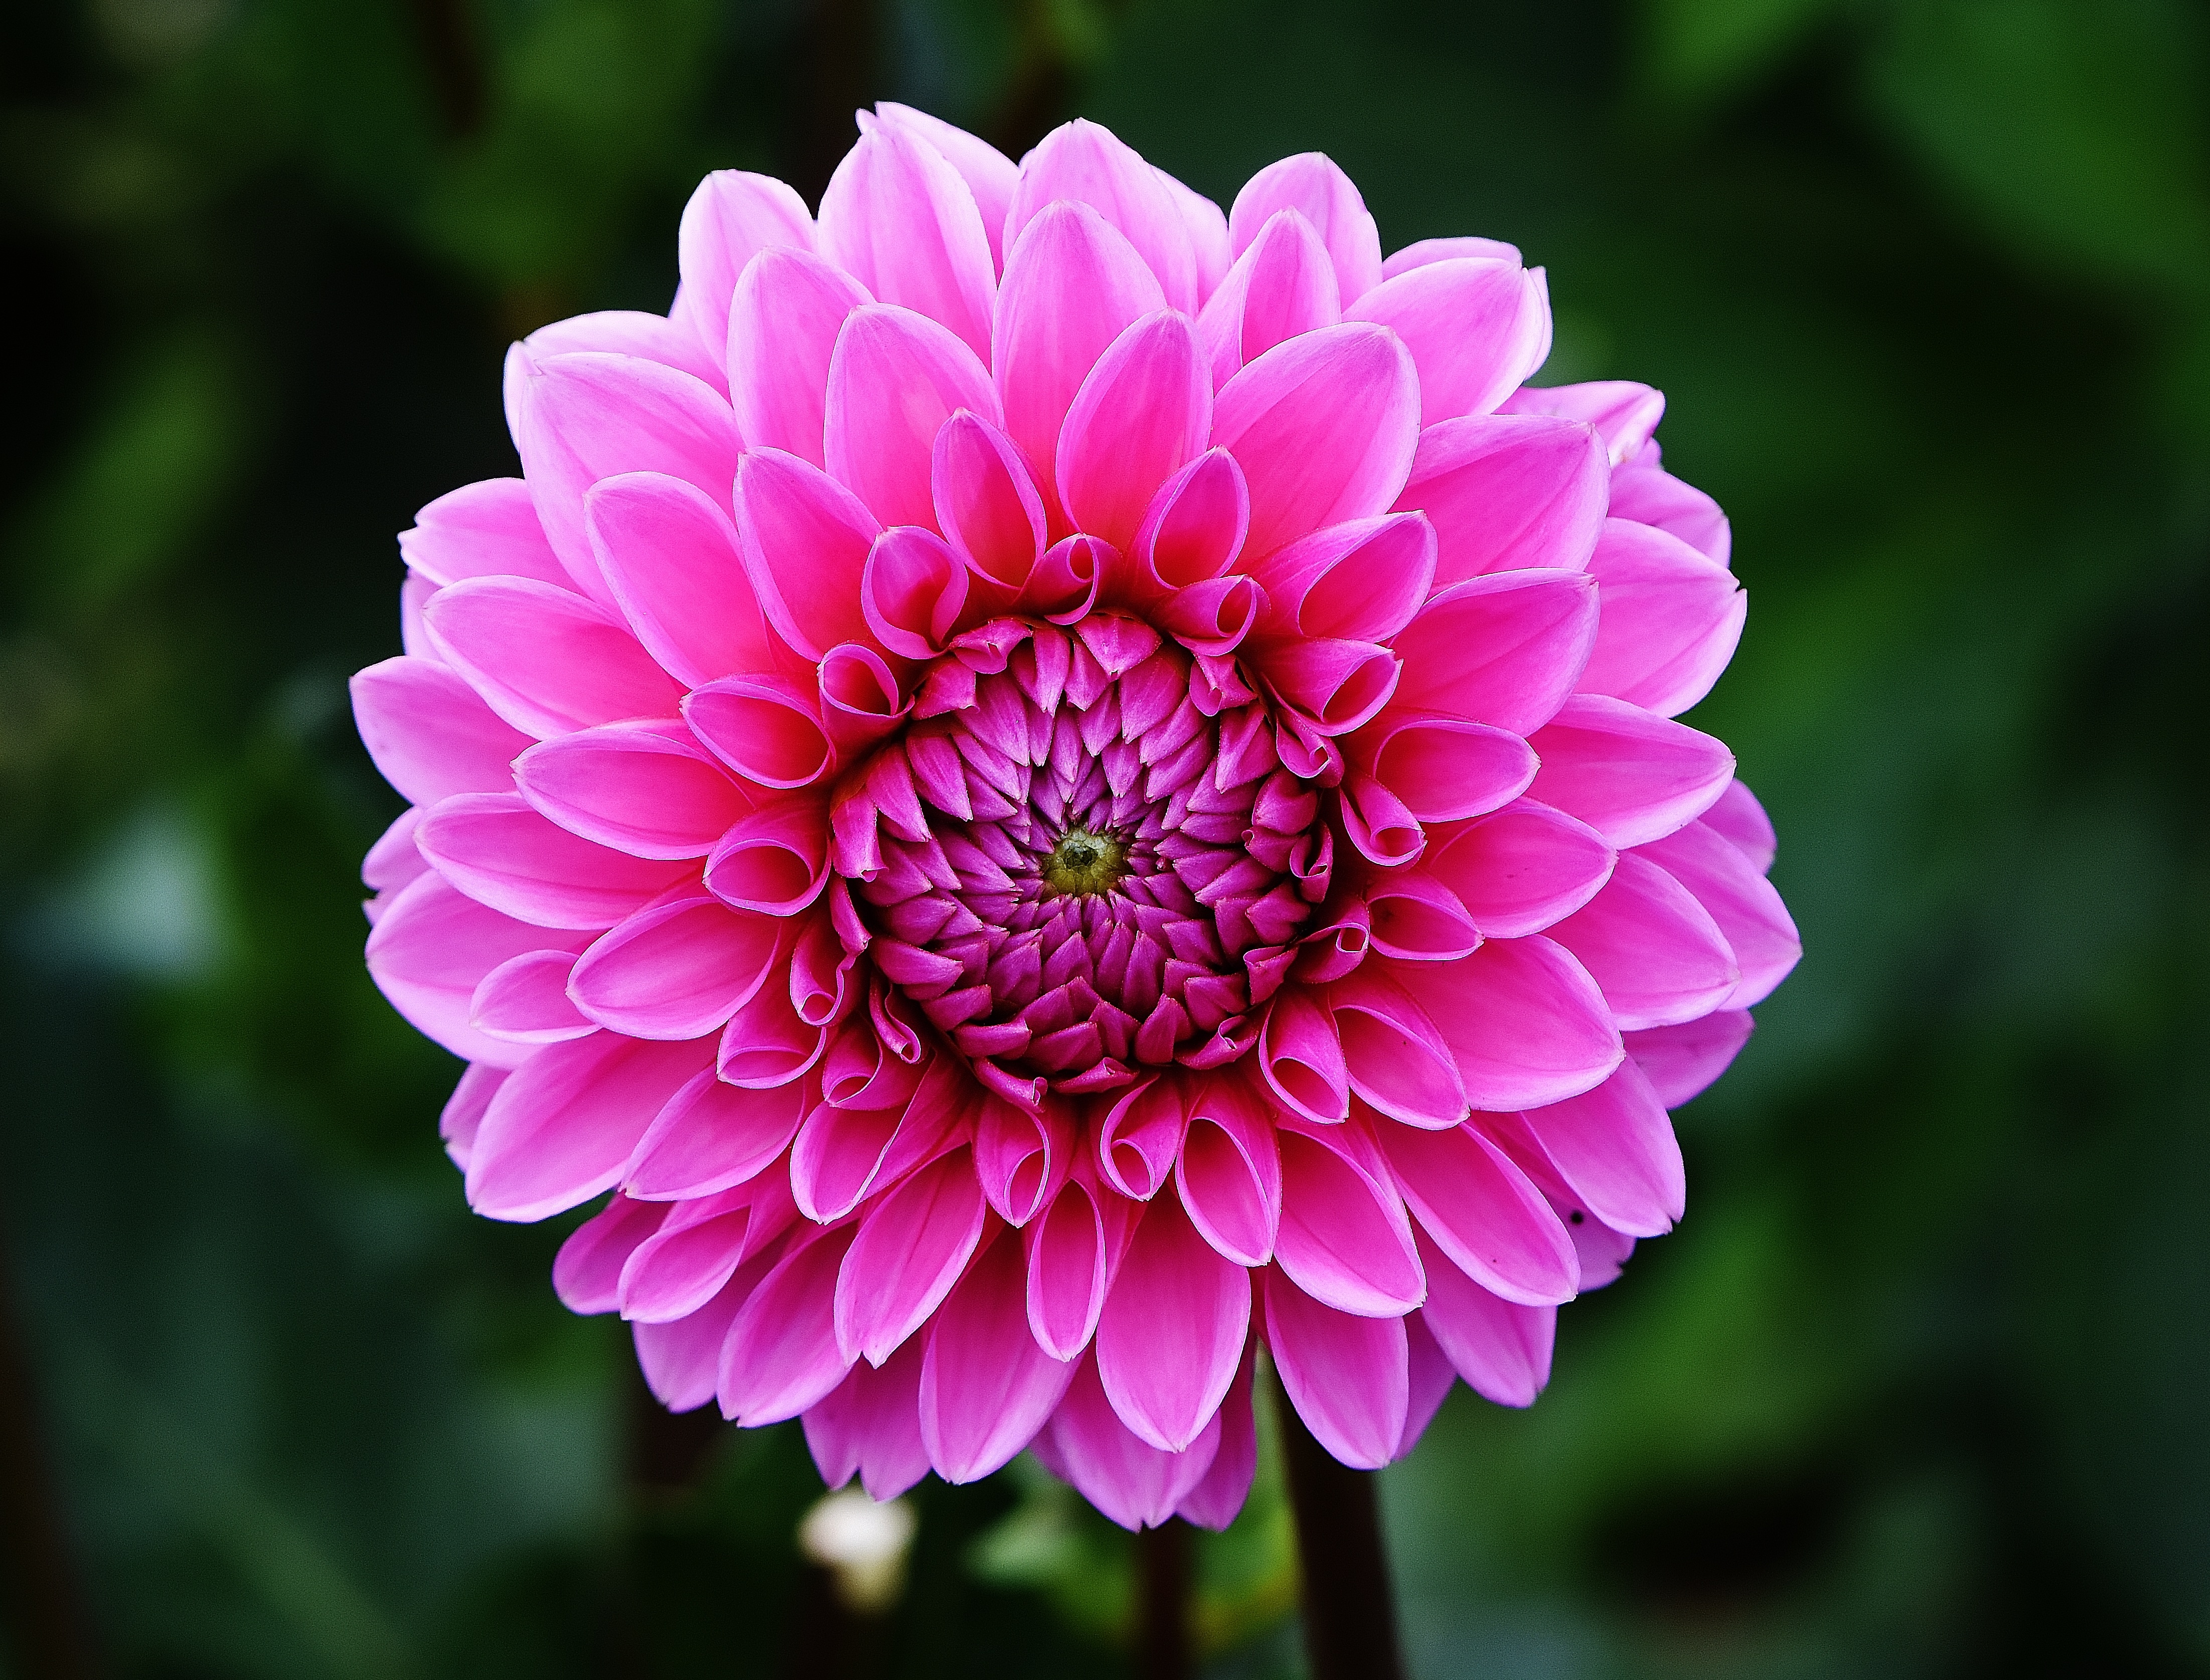
blossom, plant, flower, petal, bloom, autumn, garden, pink, flora, dahlia, asteraceae, dahlias, flower garden, dahlia garden, macro photography, flowering plant, ornamental flower, daisy family, dalia, city car, asterales, annual plant, plant stem, land plant